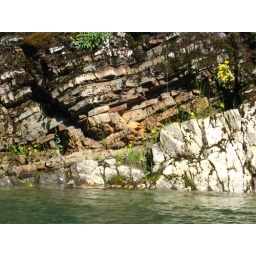
A cute family of Ducks swimming in Shasta Lake, Ca.